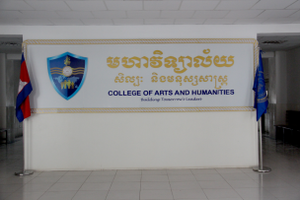
L'université du Cambodge est une université située dans le district de Sen Sok à Phnom Penh au Cambodge.